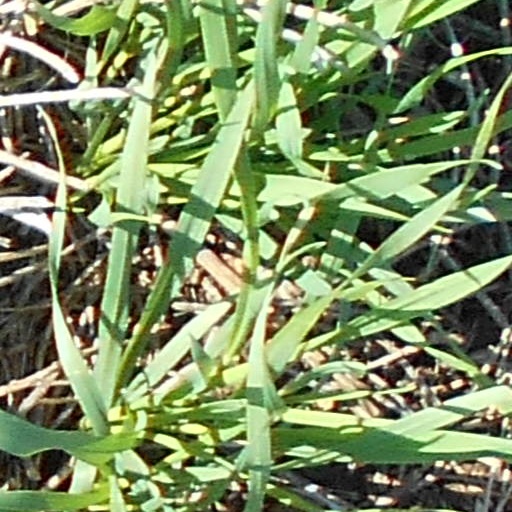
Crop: wheat